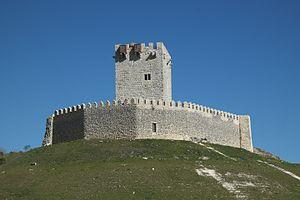
Tiedra est une commune de la province de Valladolid dans la communauté autonome de Castille-et-León en Espagne.